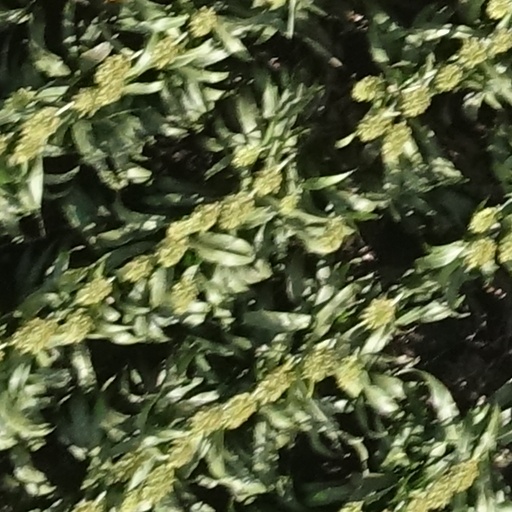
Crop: sorghum